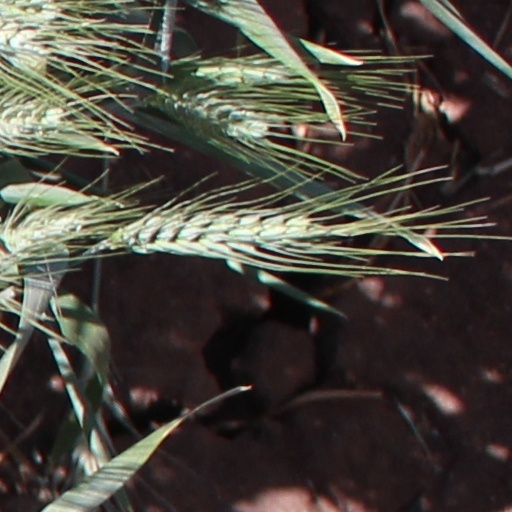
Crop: wheat